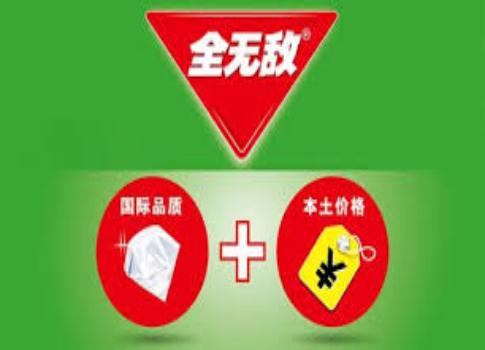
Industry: Necessities